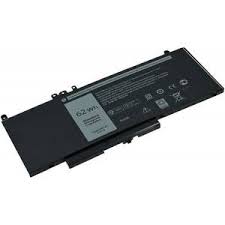
Waste category: battery